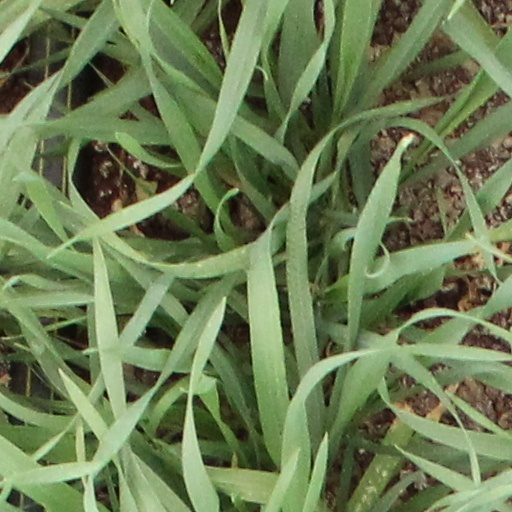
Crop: wheat